Wheeler–Kenyon method

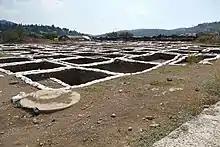
Excavation at Moza, Israel

A significant inspiration for the Wheeler-Kenyon Method came from Mortimer Wheeler’s mentor Augustus Pitt Rivers.